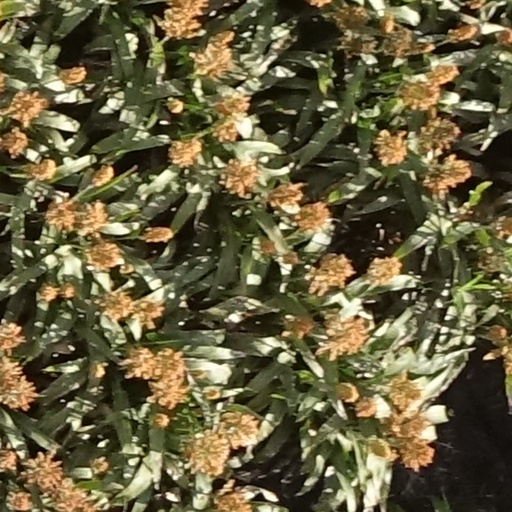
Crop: sorghum